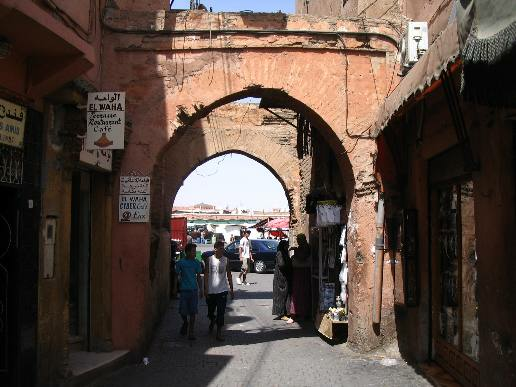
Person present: Yes